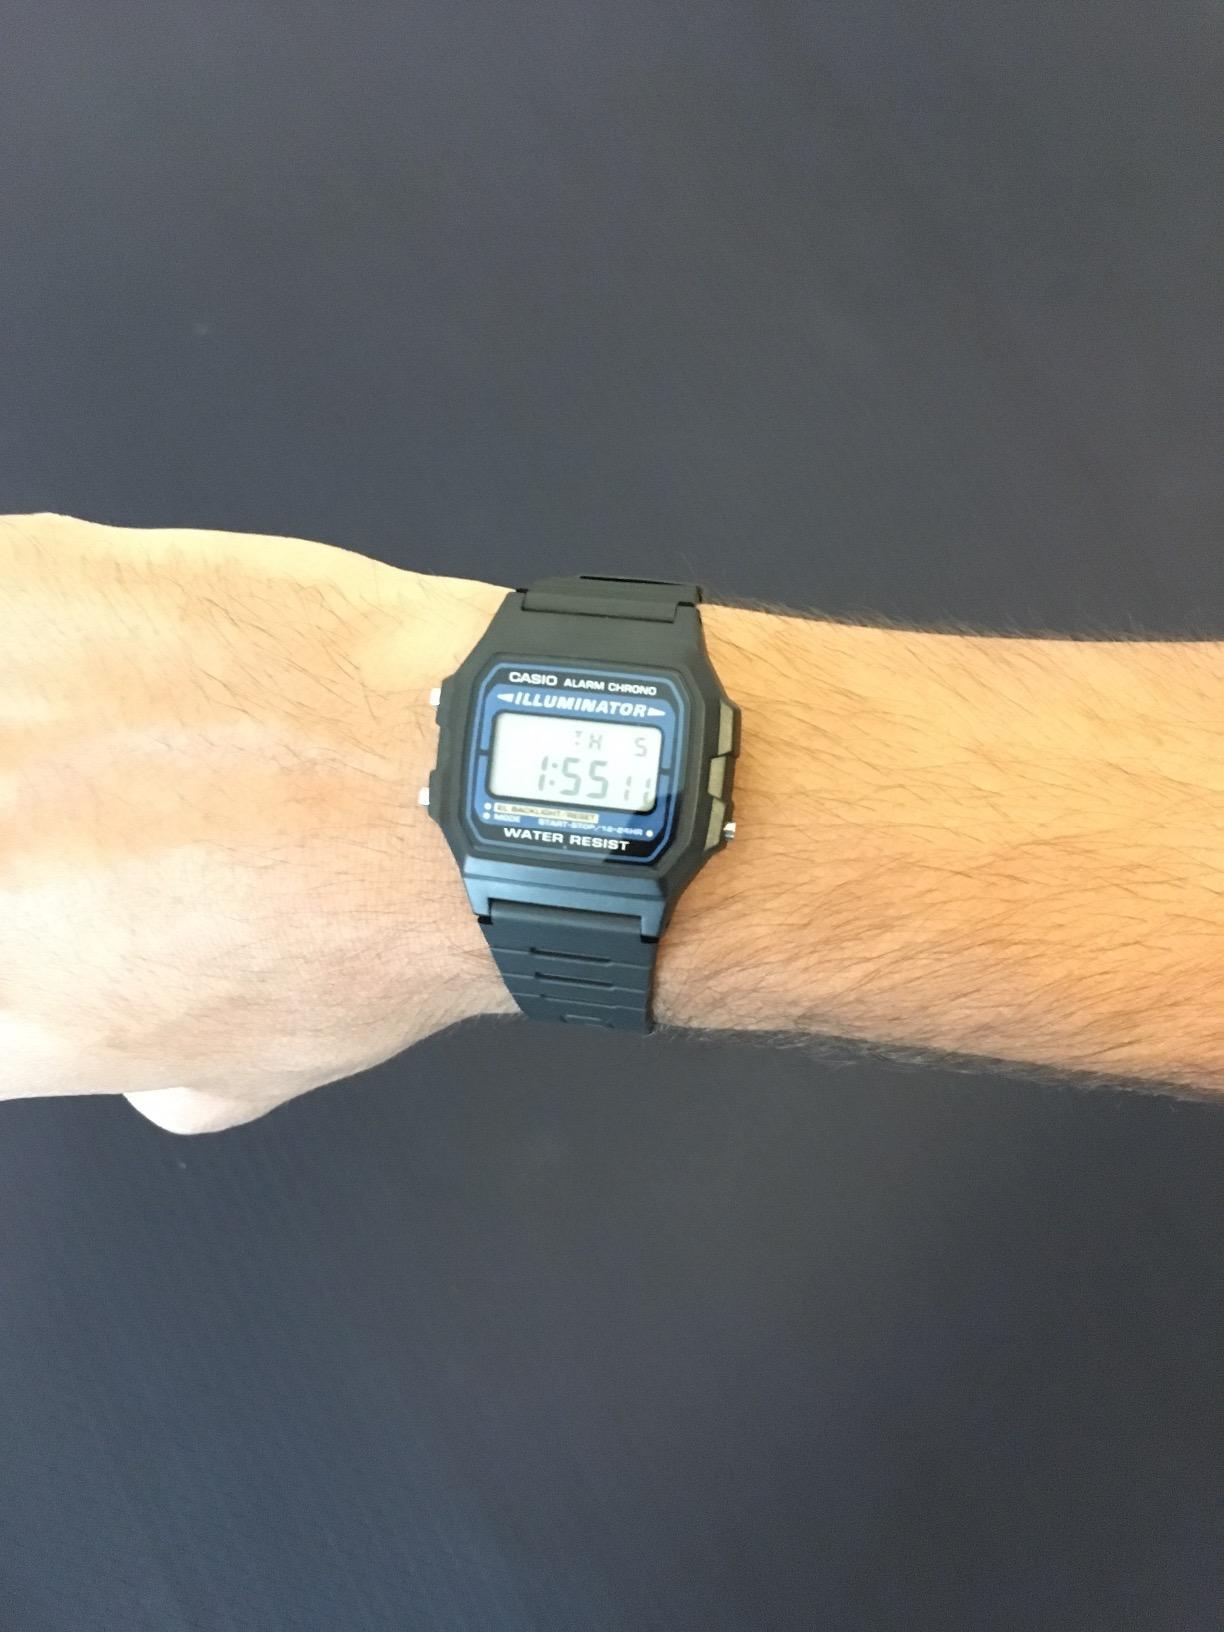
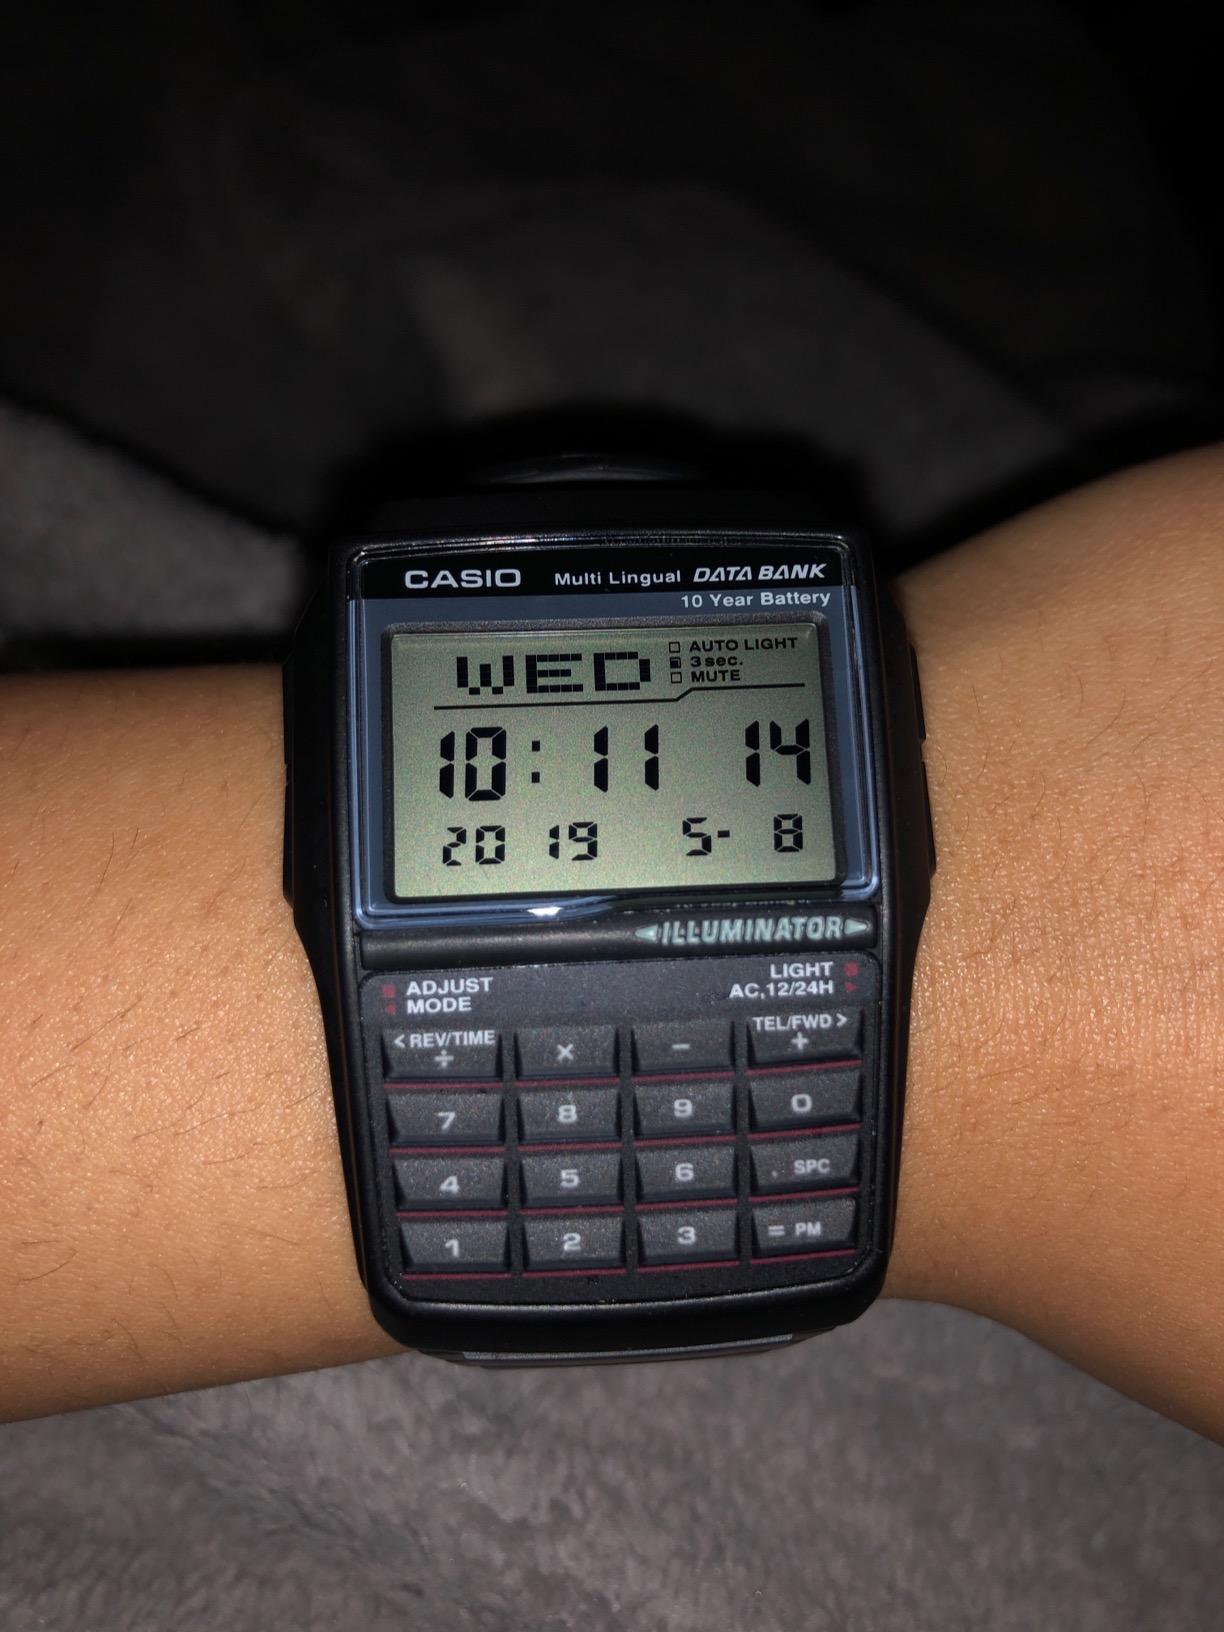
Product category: accessories_watch
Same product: no